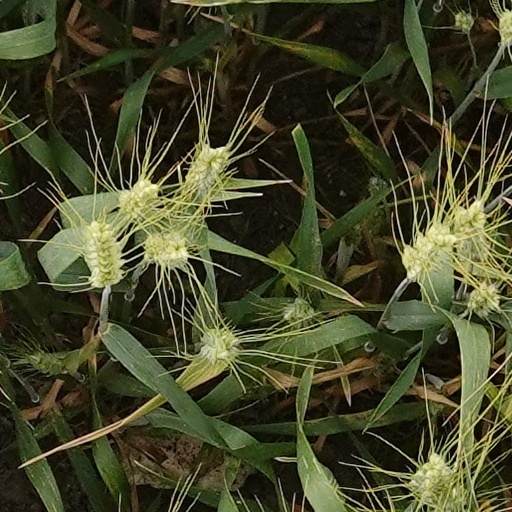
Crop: wheat